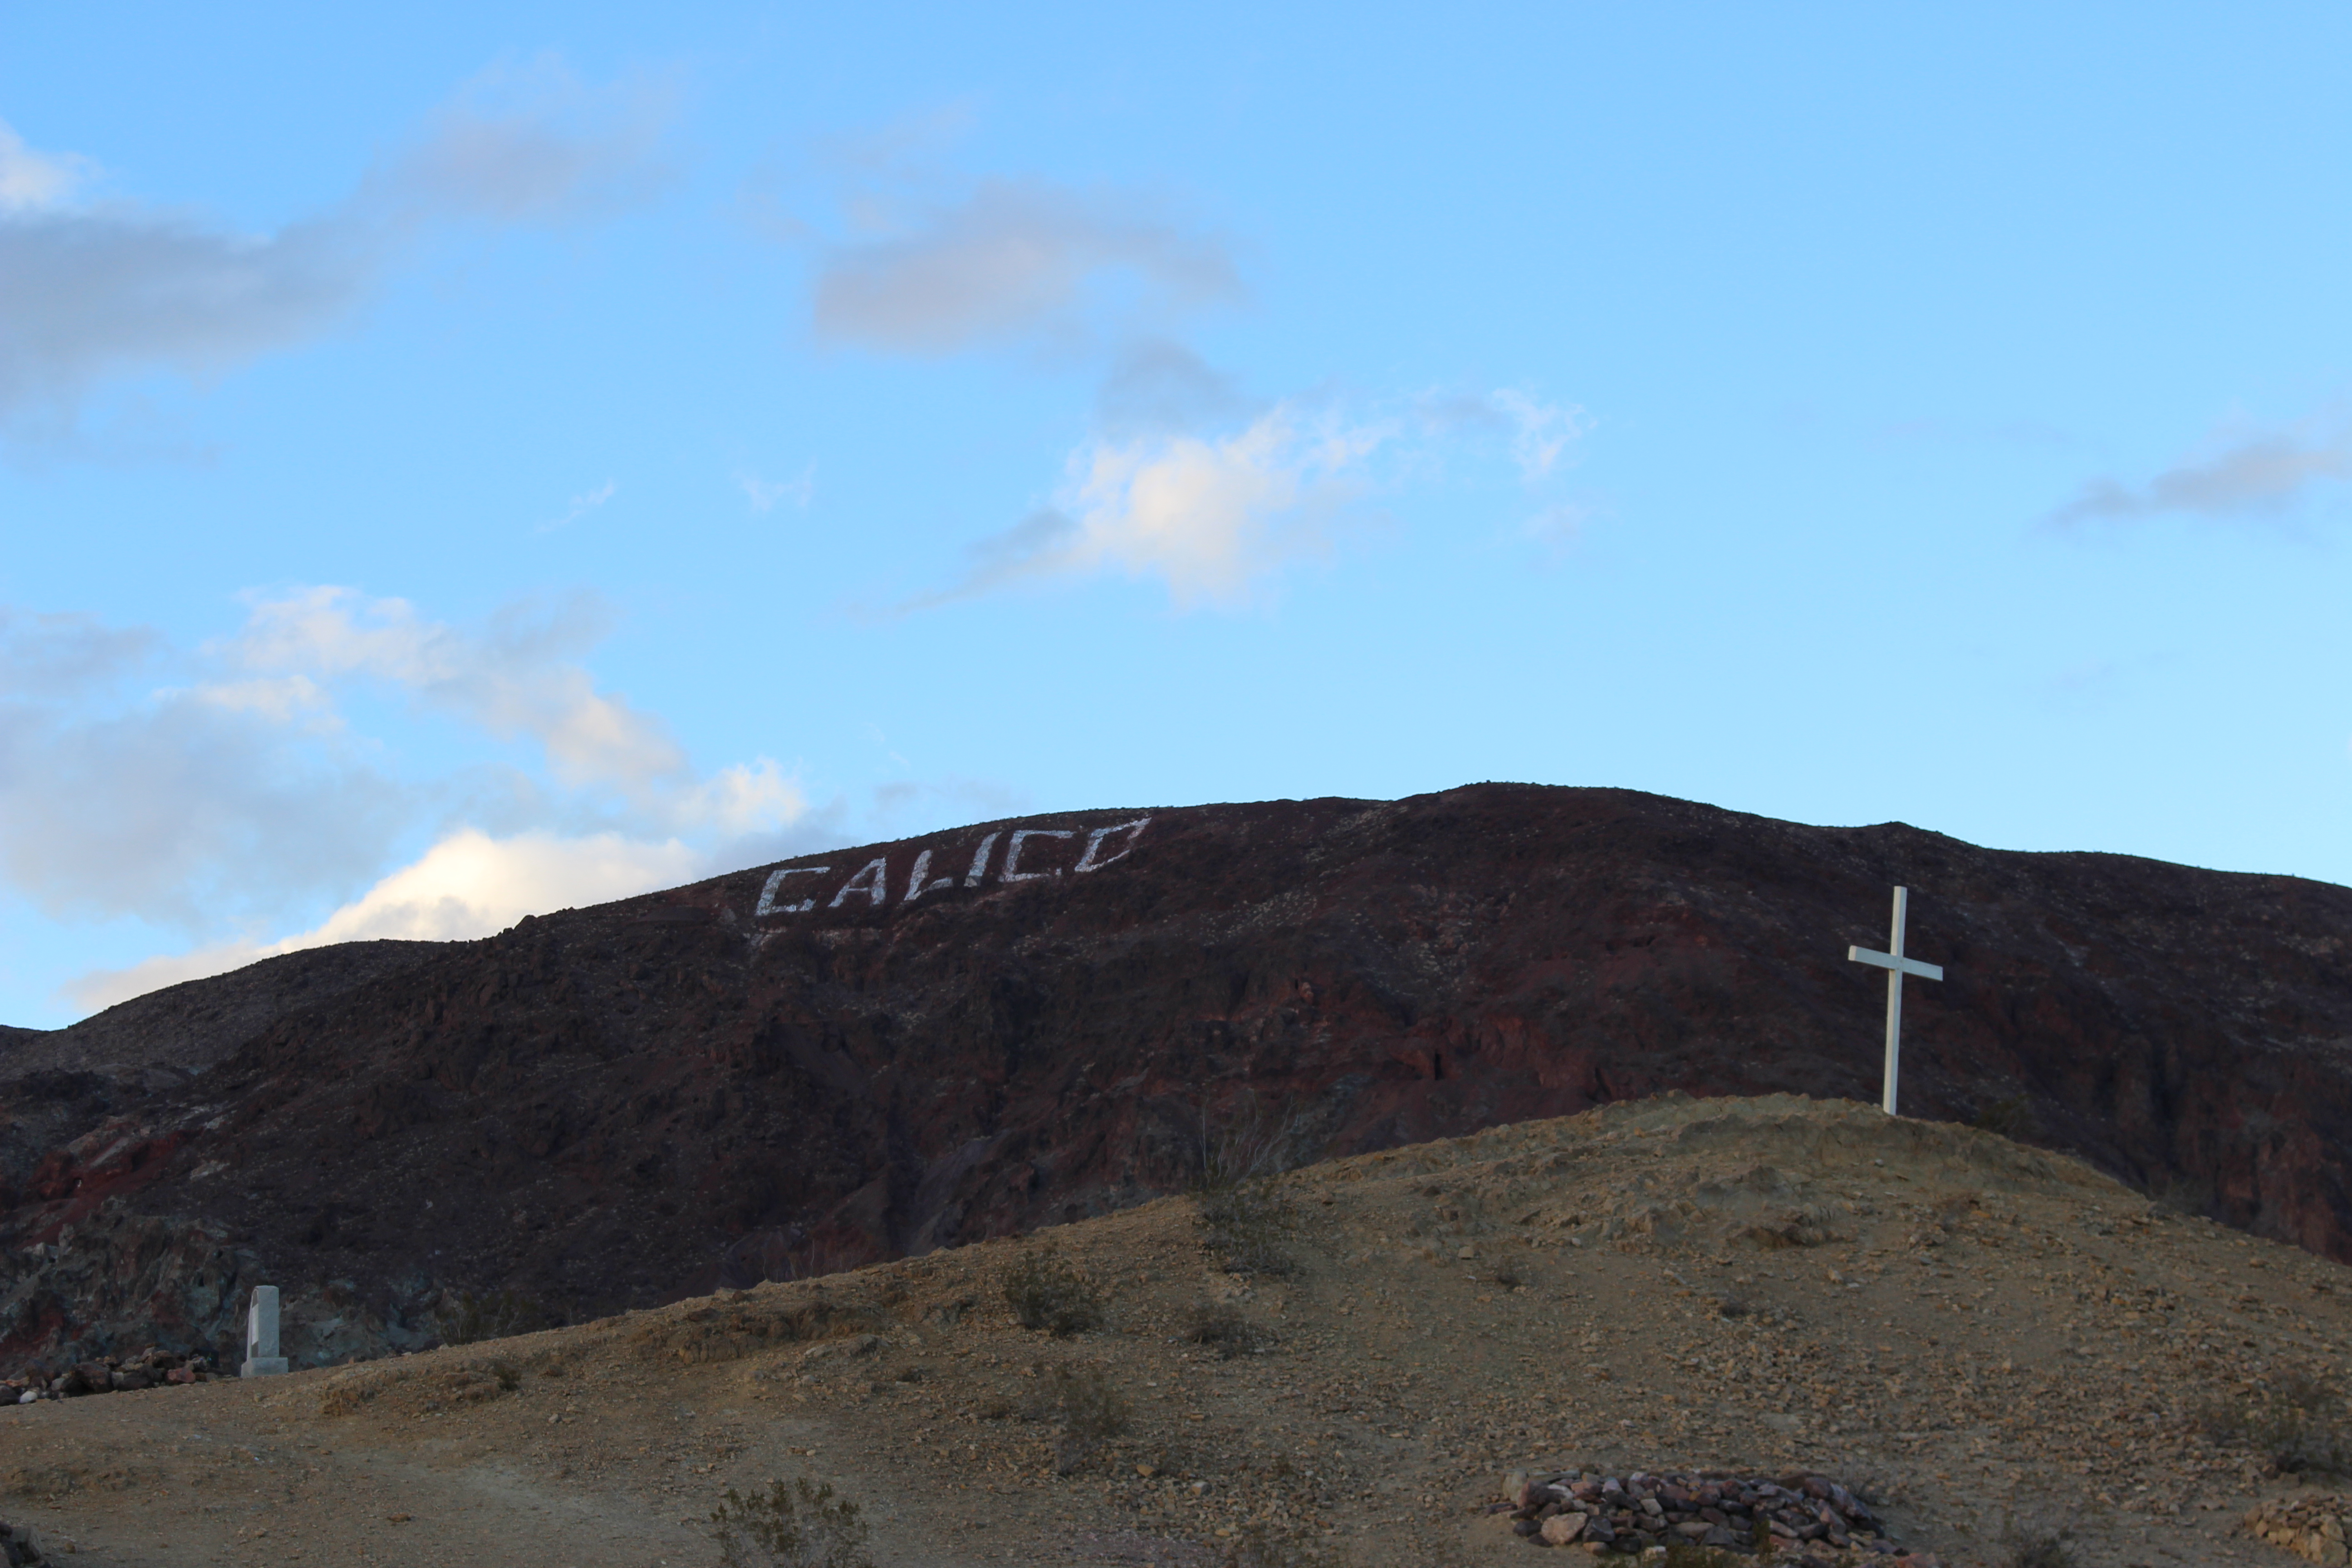
clouds, stormy, weather, evening, sky, desert, dirt, blue, fresh, march, calico, rocks, paranormal, mountainous landforms, hill, highland, mountain, ridge, fell, soil, summit, spoil tip